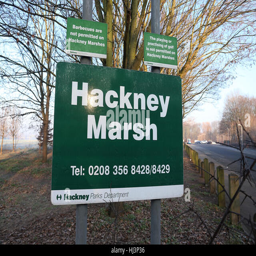
general view of the sign .